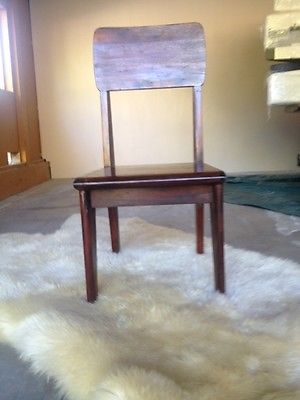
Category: chair